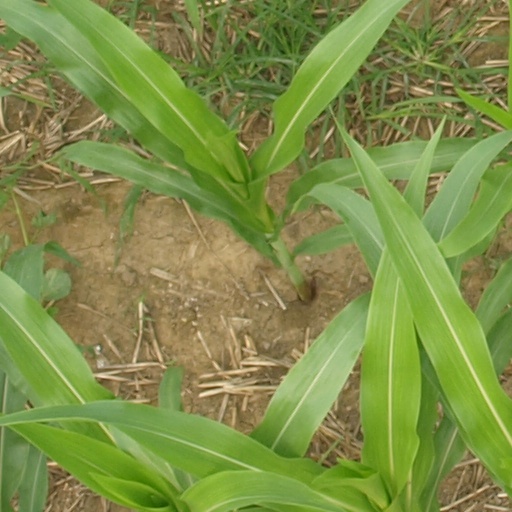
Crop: maize; corn